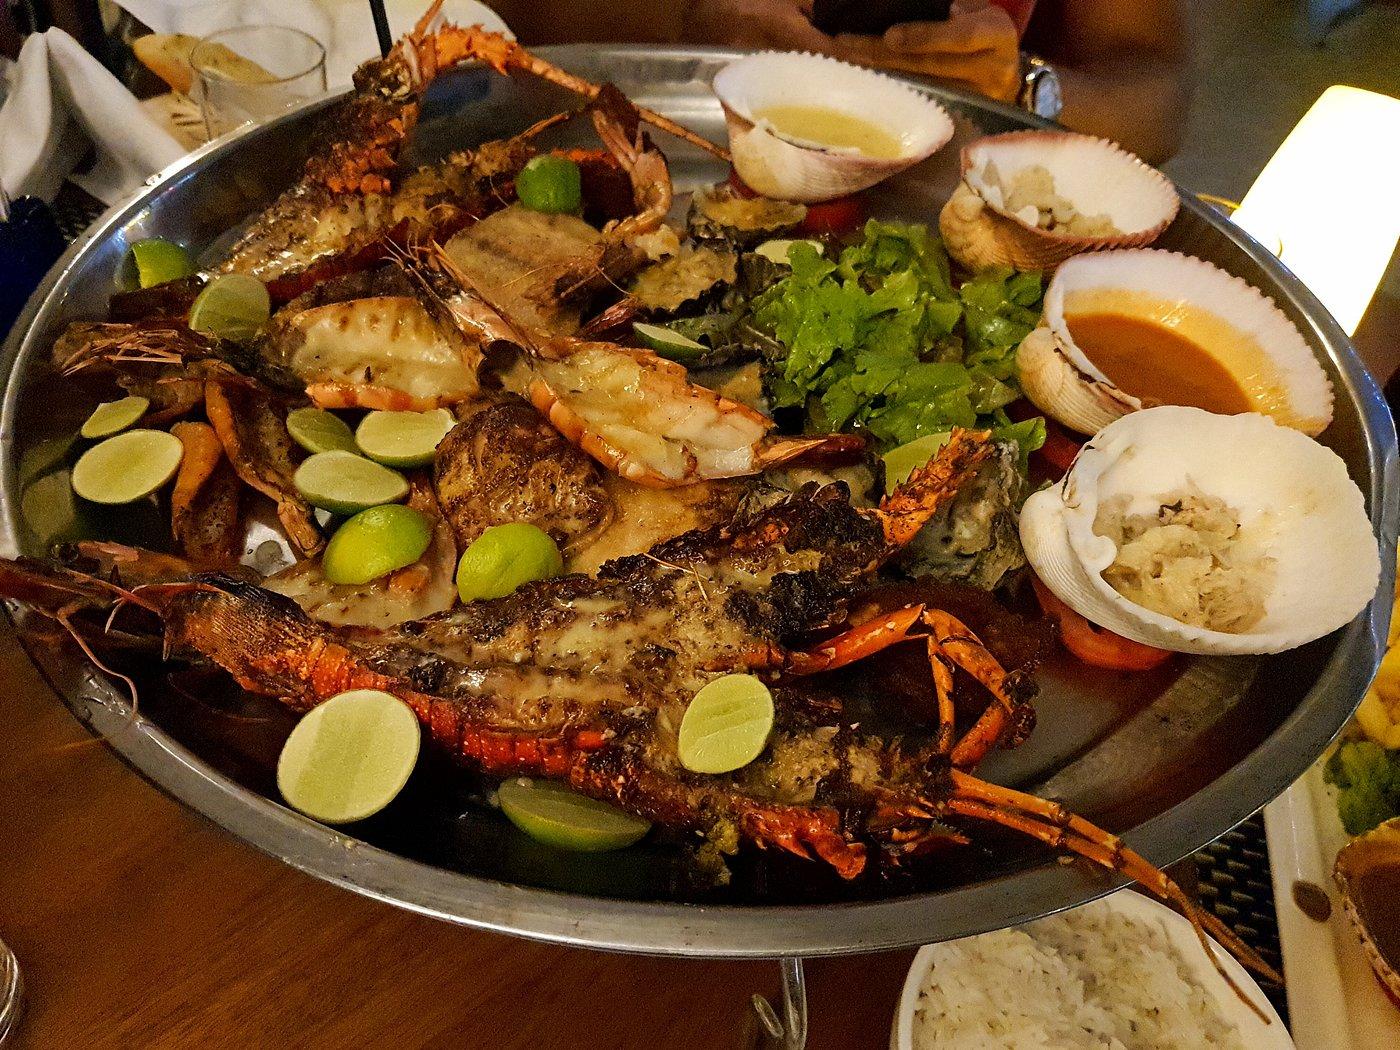
Hili ni sinia lililowekwa vyakula mbalimbali. Kuna aina ya samaki anayeitwa kaa amewekwa kwenye simu ya hili. Kuna vipande vidogovidogo vya limau, mchuzi na mboga mboga.